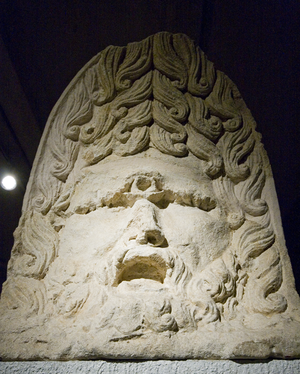
Masque de Cyclope, trouvé au quartier des Massues, entre 1808 et 1809. Calcaire, H 94cm, L 84cm, épaisseur 35 cm. datation fin Ier ou début IIe siècle
Géolocalisation